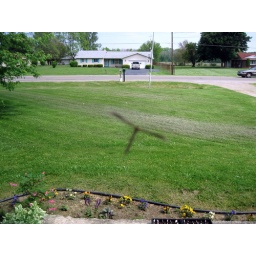
Just a few flowers in the bed so far.